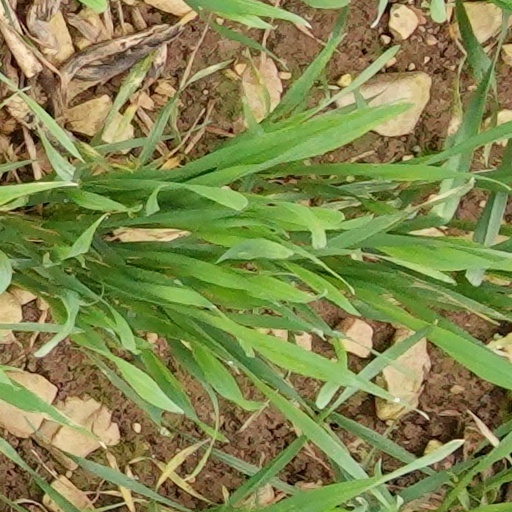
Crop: wheat